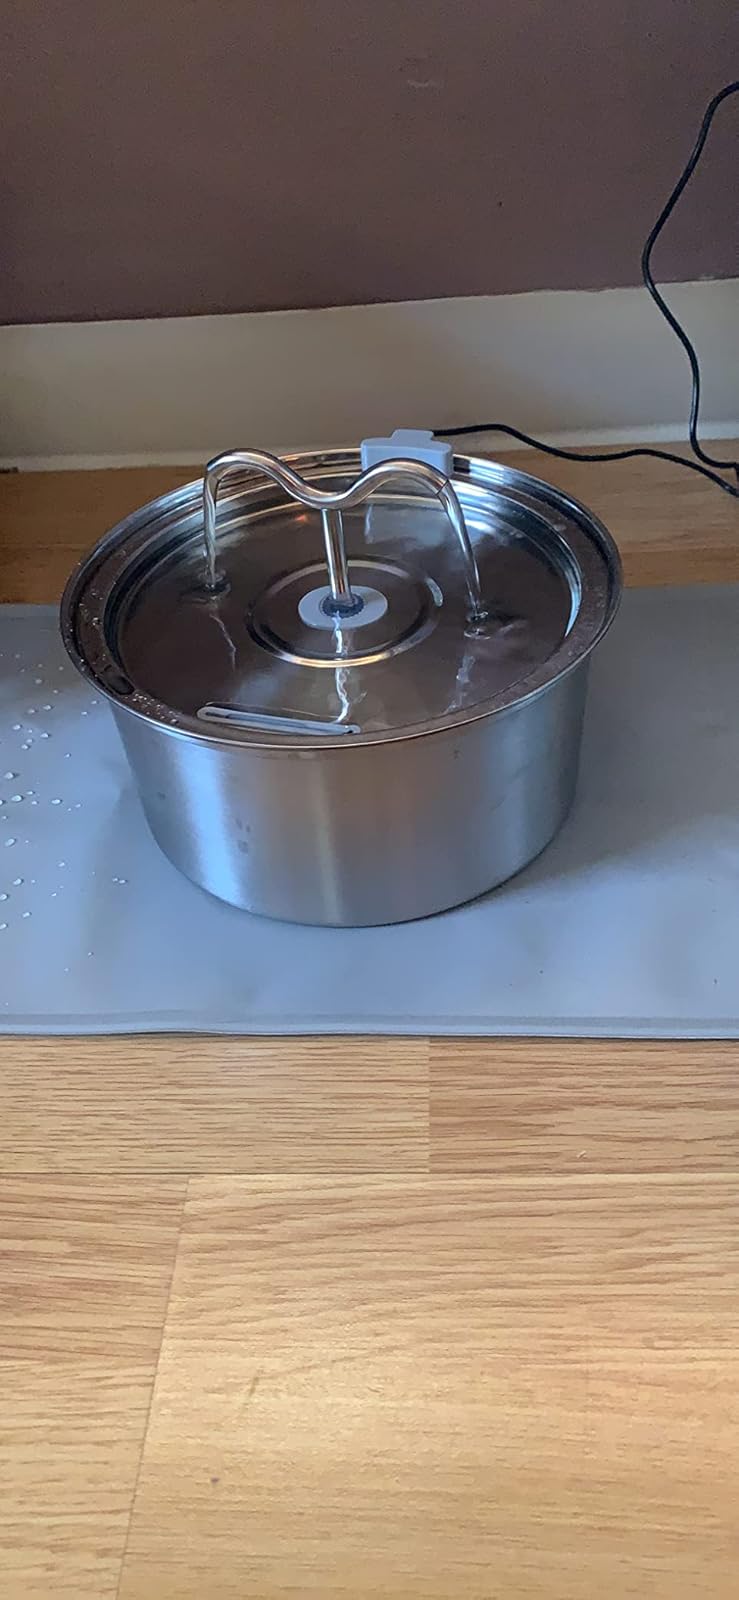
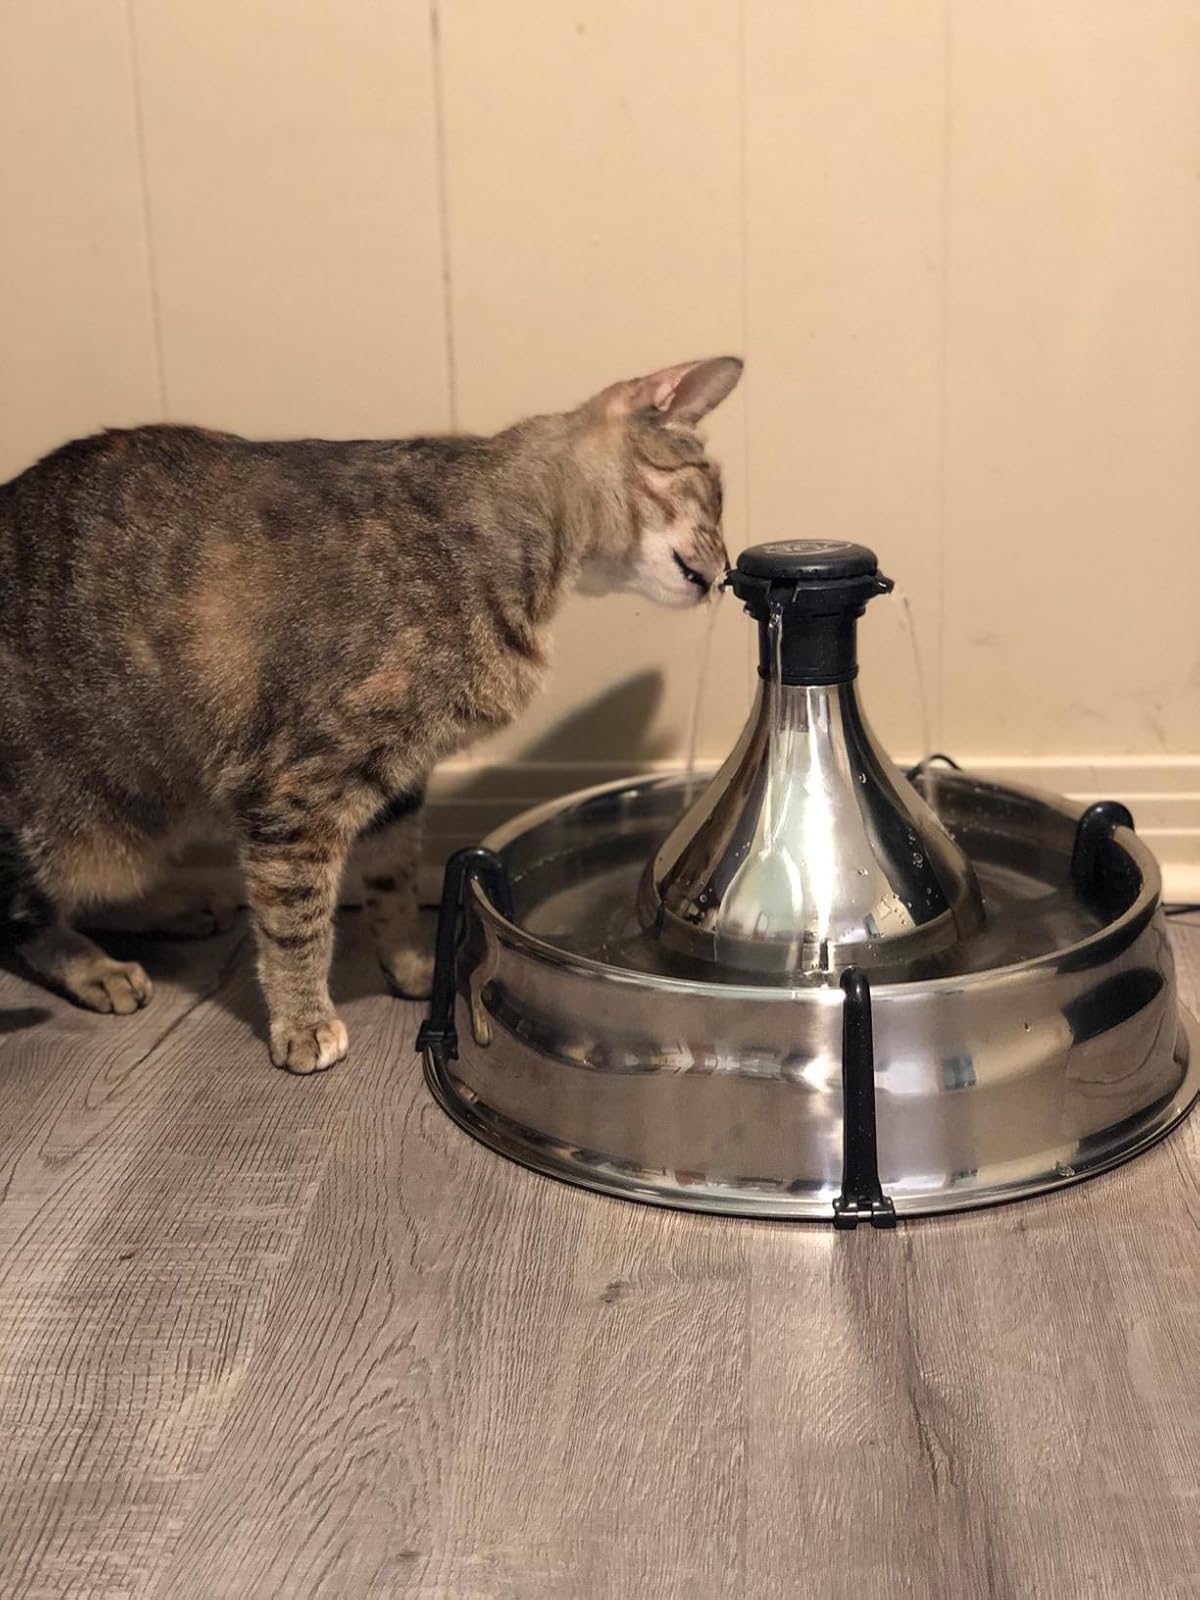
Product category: items_bowl
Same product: no